Richard Sterban

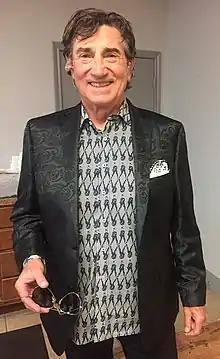
Sterban in 2019

Richard Anthony Sterban (born April 24, 1943) is an American singer. He was born in Camden, New Jersey. In 1972, he joined the country and gospel quartet the Oak Ridge Boys, in which he sings bass.